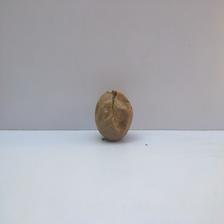
Size: Spoiled